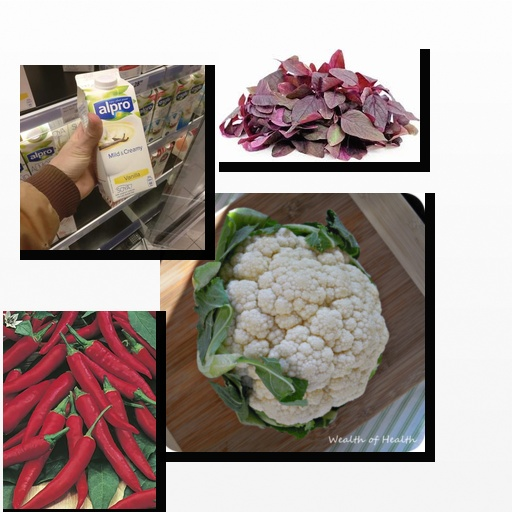
Food items: chili_pepper, amaranth, soyghurt, cauliflower